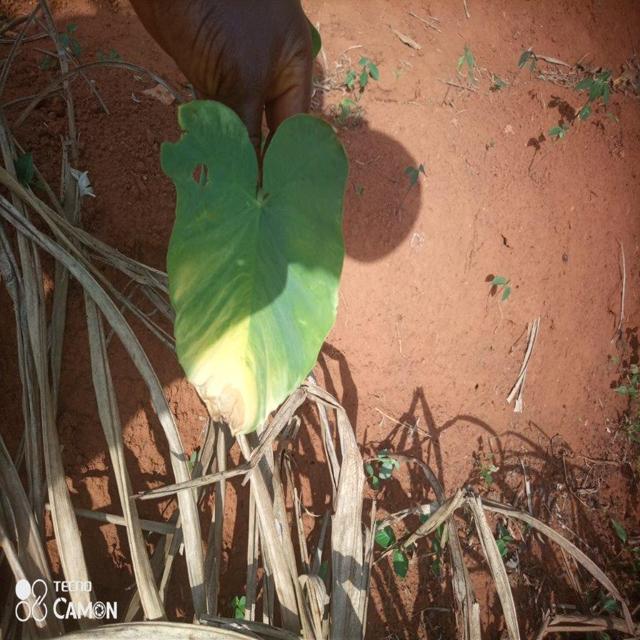
Label: Late_Blight